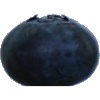
Label: blueberry